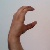
The image shows a hand gesture representing the letter 'C' in Indian Sign Language.